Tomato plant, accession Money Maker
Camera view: horizontal (90 deg, fisheye); turntable rotation: 240 degrees
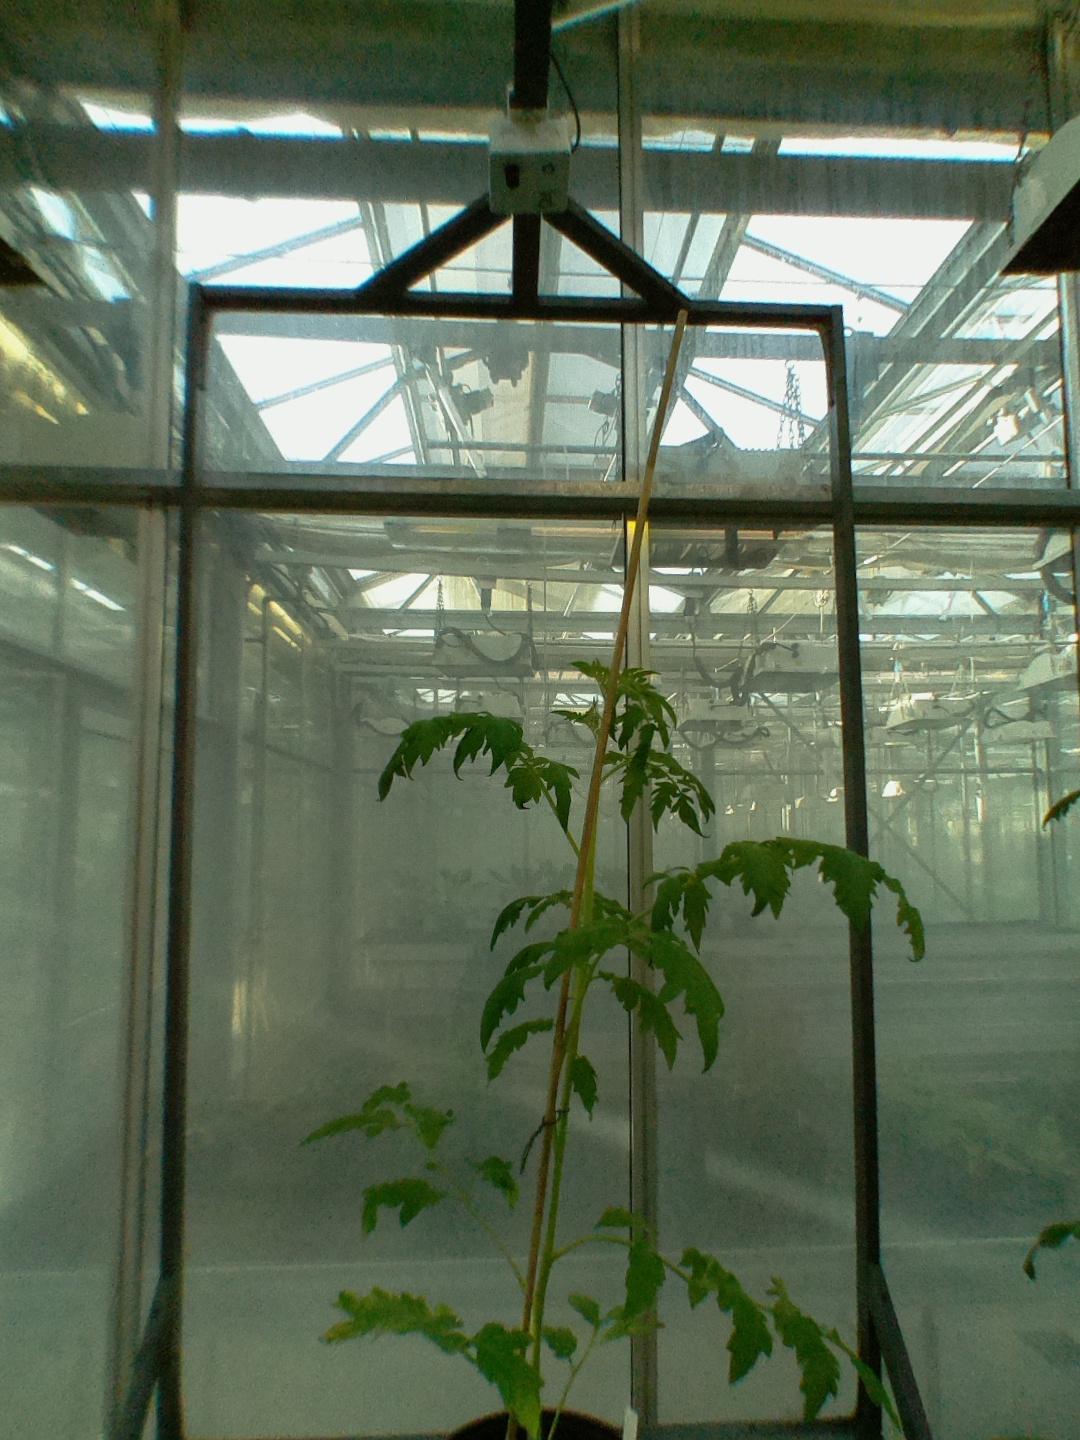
BBCH growth stage 20: First Side shoot start formed